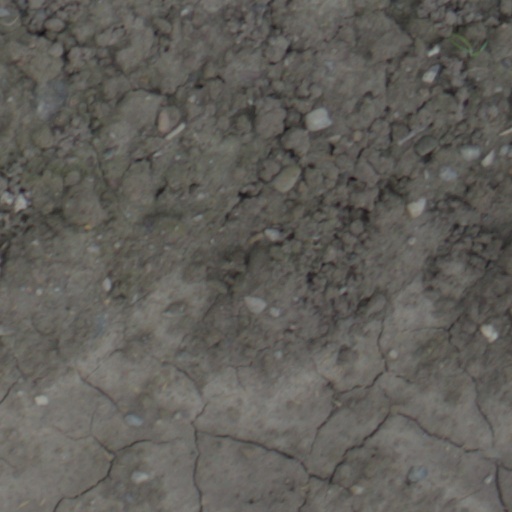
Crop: wheat